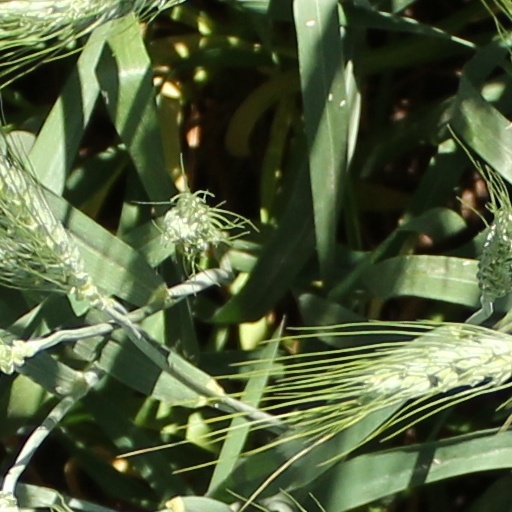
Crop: wheat